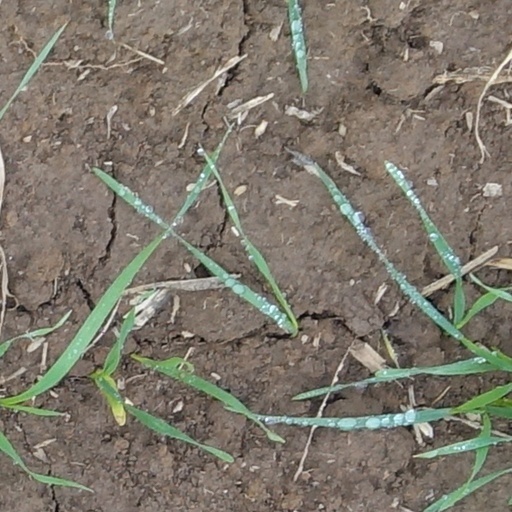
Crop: wheat